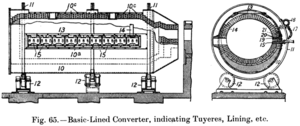
Sections longitudinale et transversale d'un convertisseur Peirce-Smith.
Le procédé Manhès-David est un procédé d'affinage des mattes de cuivre inventé en 1880 par l'industriel français Pierre Manhès et son ingénieur Paul David. Inspiré du procédé Bessemer, il consiste en l'utilisation d'un convertisseur pour oxyder avec de l'air les éléments chimiques indésirables contenus dans la matte afin de la transformer en cuivre.
William H. Peirce est un ingénieur américain qui a contribué au développement de la production du cuivre au début du XXᵉ siècle. Il est connu pour sa contribution à l'invention du convertisseur Peirce-Smith.
Le convertisseur de Peirce-Smith est utilisé pour le procédé industriel d'affinage des mattes de cuivre et de nickel. Il est inventé en 1910 par les Américains William H. Peirce et Elias Anton Cappelen Smith à la Baltimore Copper Company's Smelter, dans l'Utah, aux États-Unis.
Elias Anton Cappelen Smith est un ingénieur et chimiste norvégien naturalisé américain qui a contribué au développement de la production du cuivre au début du XXᵉ siècle. EAC Smith est connu pour sa contribution à l'invention du convertisseur Peirce-Smith et du procédé Guggenheim.